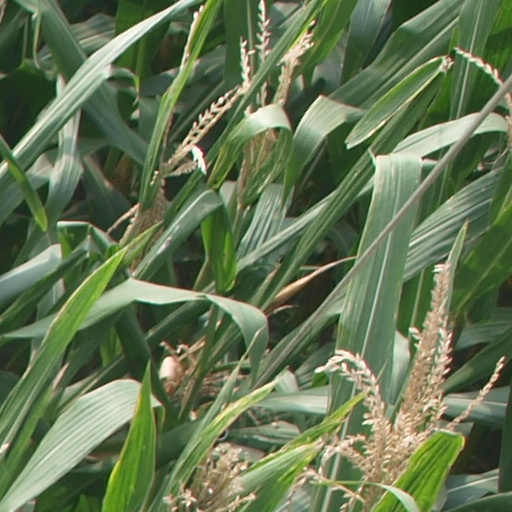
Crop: maize; corn